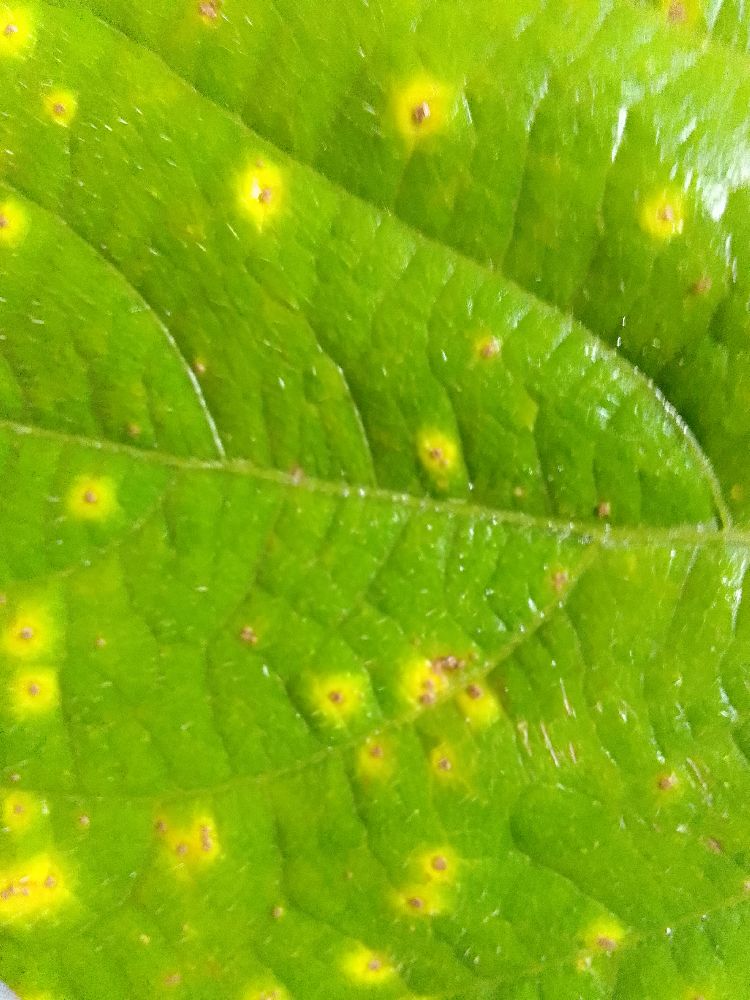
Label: rust